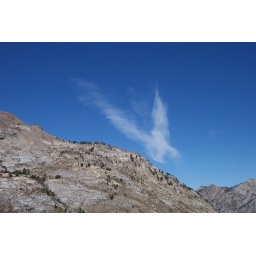
This cloud looks like a bird flying over the mountain.